Dip Top Peak

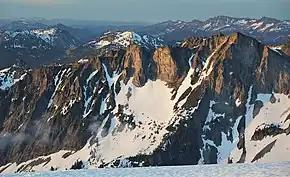
Alpenglow on Dip Top Peak

The history of the formation of the Cascade Mountains dates back millions of years ago to the late Eocene Epoch. With the North American Plate overriding the Pacific Plate, episodes of volcanic igneous activity persisted. Glacier Peak, a stratovolcano that is north of Dip Top Peak, began forming in the mid-Pleistocene. During the Pleistocene period dating back over two million years ago, glaciation advancing and retreating repeatedly scoured and shaped the landscape. The last glacial retreat in the Alpine Lakes area began about 14,000 years ago and was north of the Canada–US border by 10,000 years ago. The U-shaped cross section of the river valleys is a result of that recent glaciation. Uplift and faulting in combination with glaciation have been the dominant processes which have created the tall peaks and deep valleys of the Alpine Lakes Wilderness area.